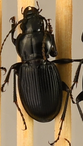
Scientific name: Cyclotrachelus torvus
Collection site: Northern Great Plains Research Laboratory NEON (NOGP), plot NOGP_007